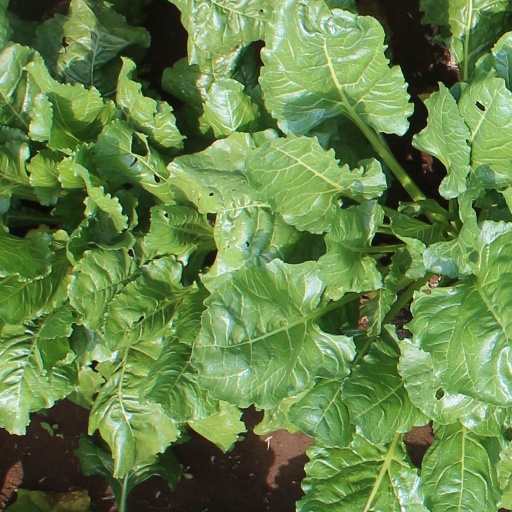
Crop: sugar beet